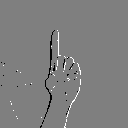
ASL letter: z